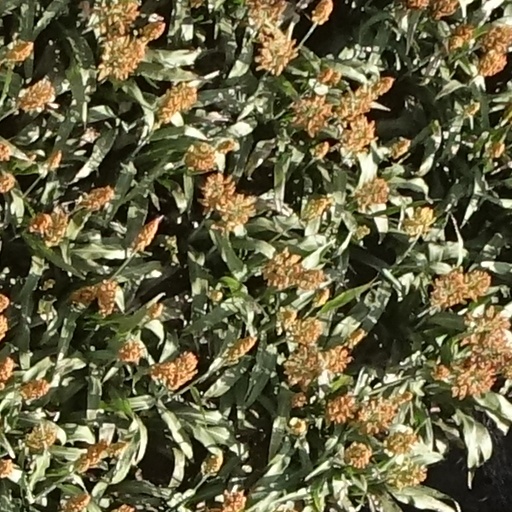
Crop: sorghum